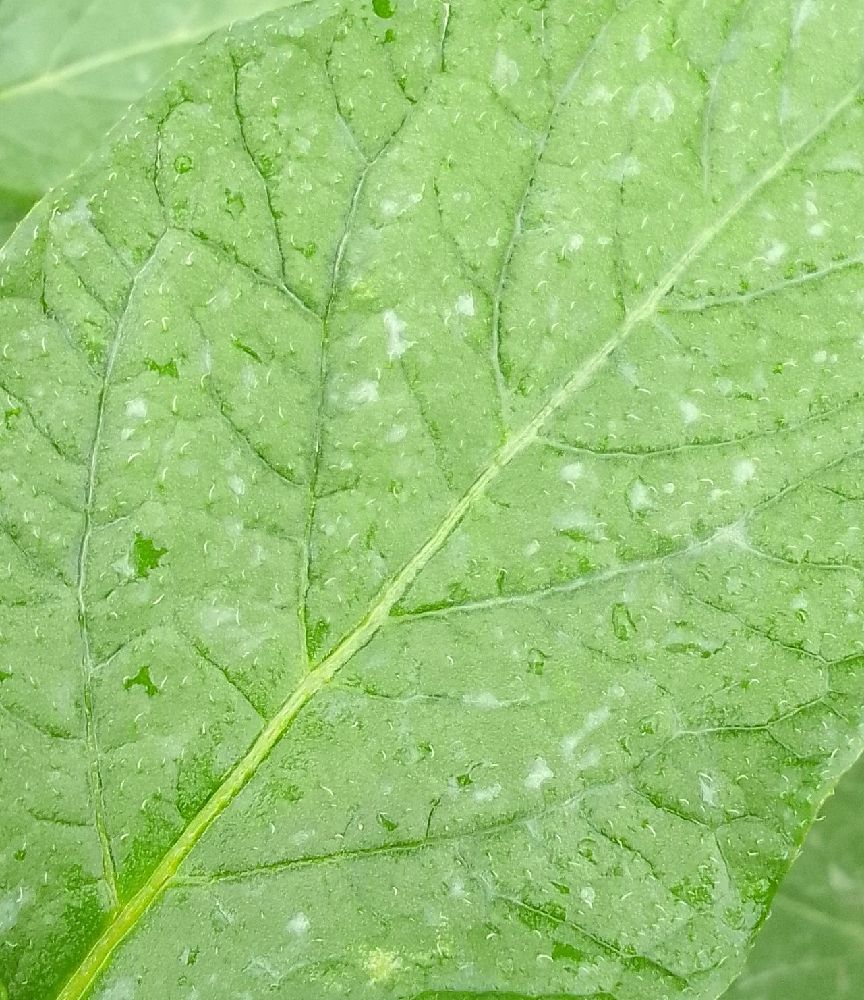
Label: Healthy